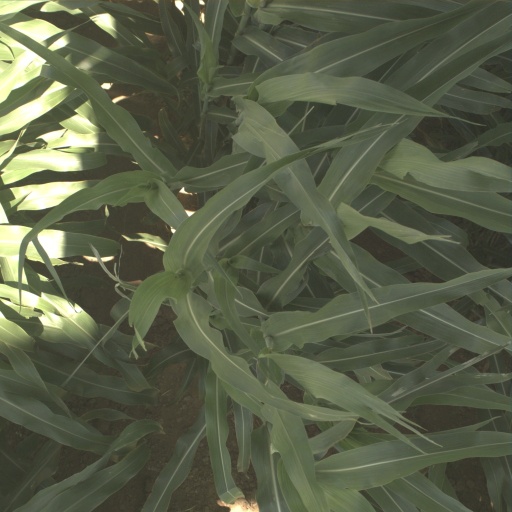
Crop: sorghum